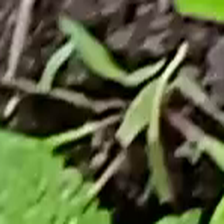
Weed species: Digitaria_SP_(Digitaria Sanguinalis )